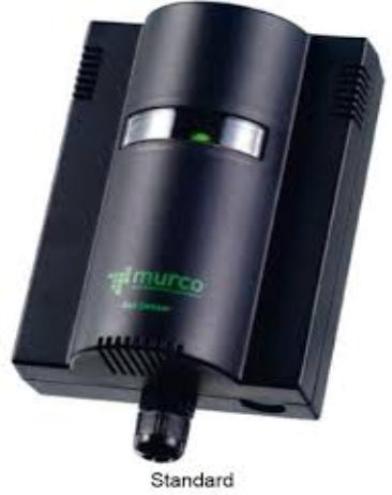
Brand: murco-2
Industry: Electronic